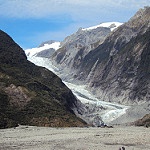
Scene: Outdoor